Swellies

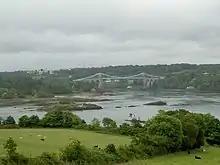
The infamous Swellies. The hazards of this crossing were the driving force which led to the creation of Telford's suspension bridge

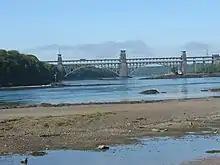
The Swellies from the Belgian Promenade

The Swellies or Swillies is a stretch of the Menai Strait in North Wales. The most popular use of the name is for the stretch between the Britannia Bridge and the Menai Bridge.